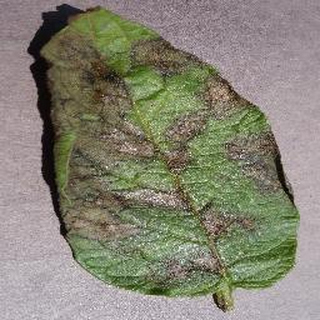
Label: potato_late_blight